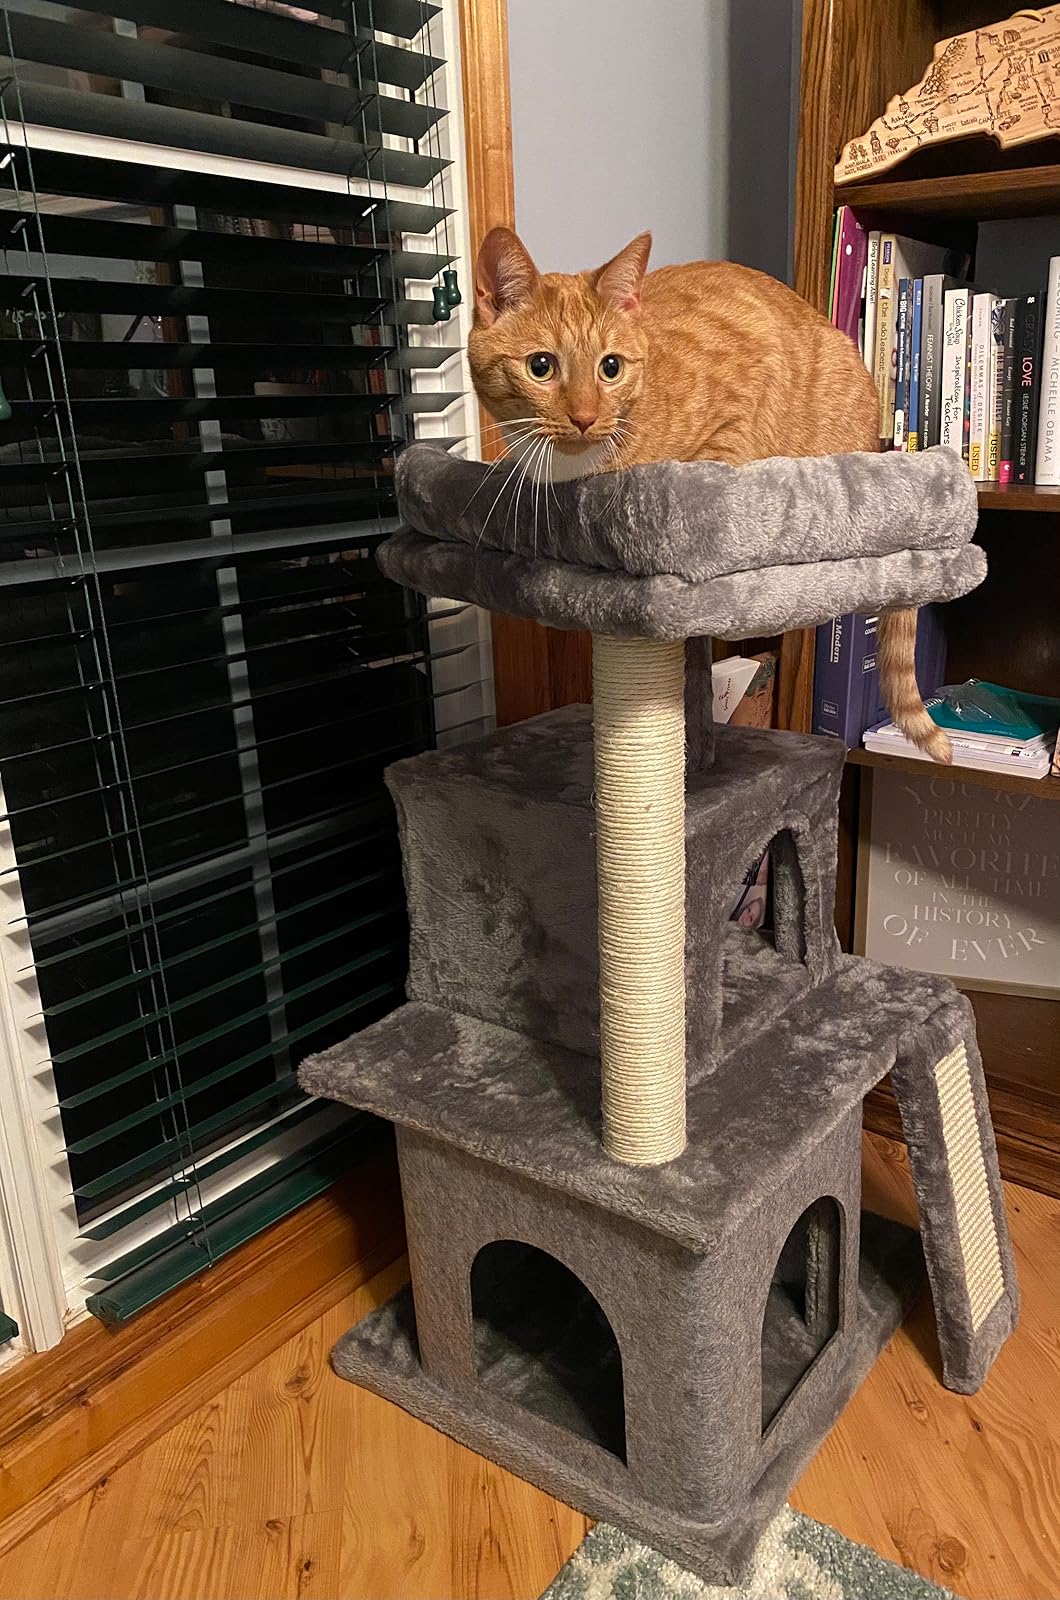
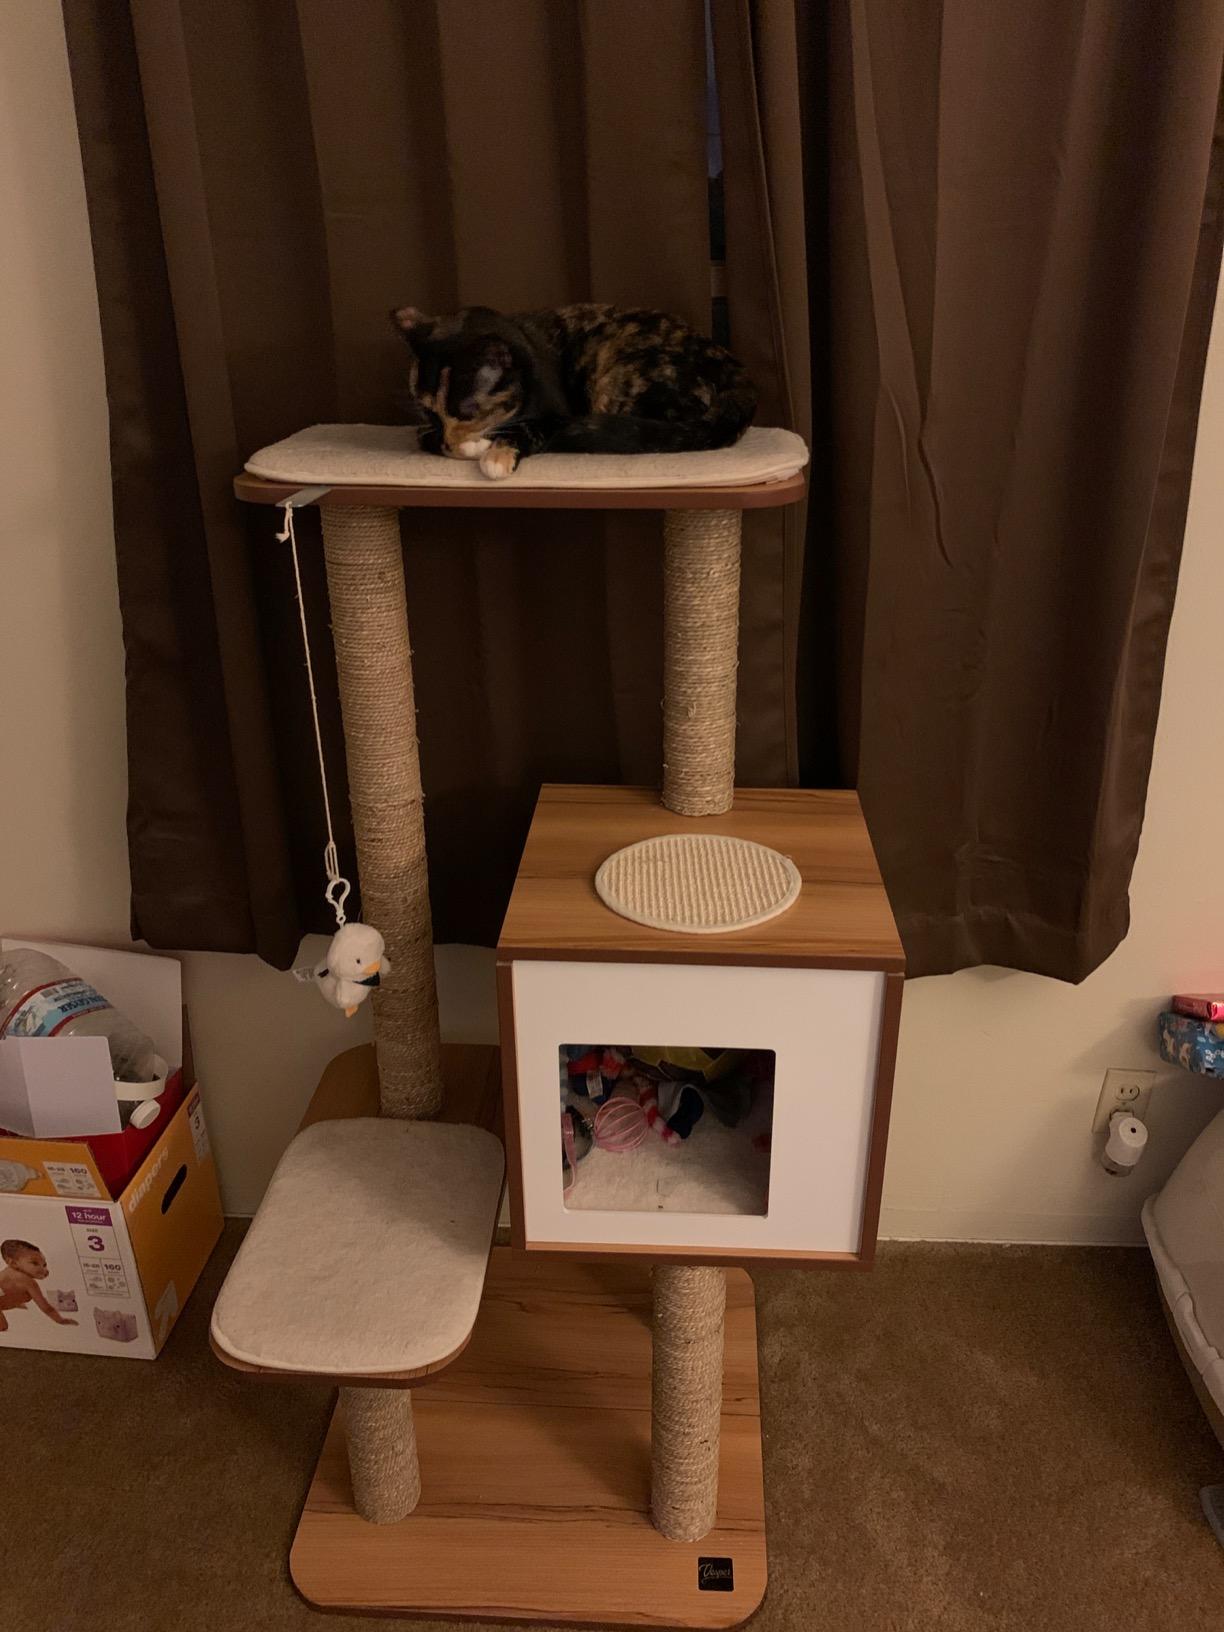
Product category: items_cat tree
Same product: no